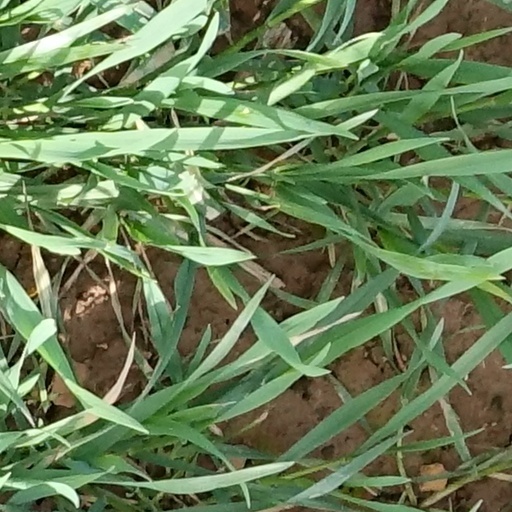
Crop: wheat